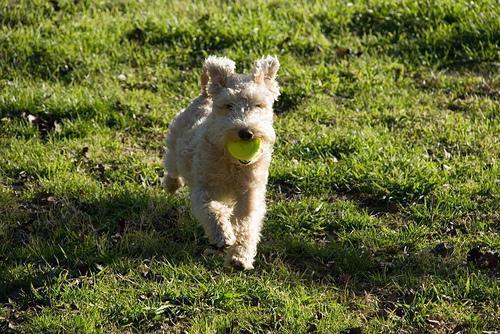
Lakeland_terrier